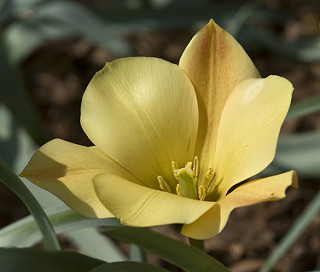
Flower: tulip